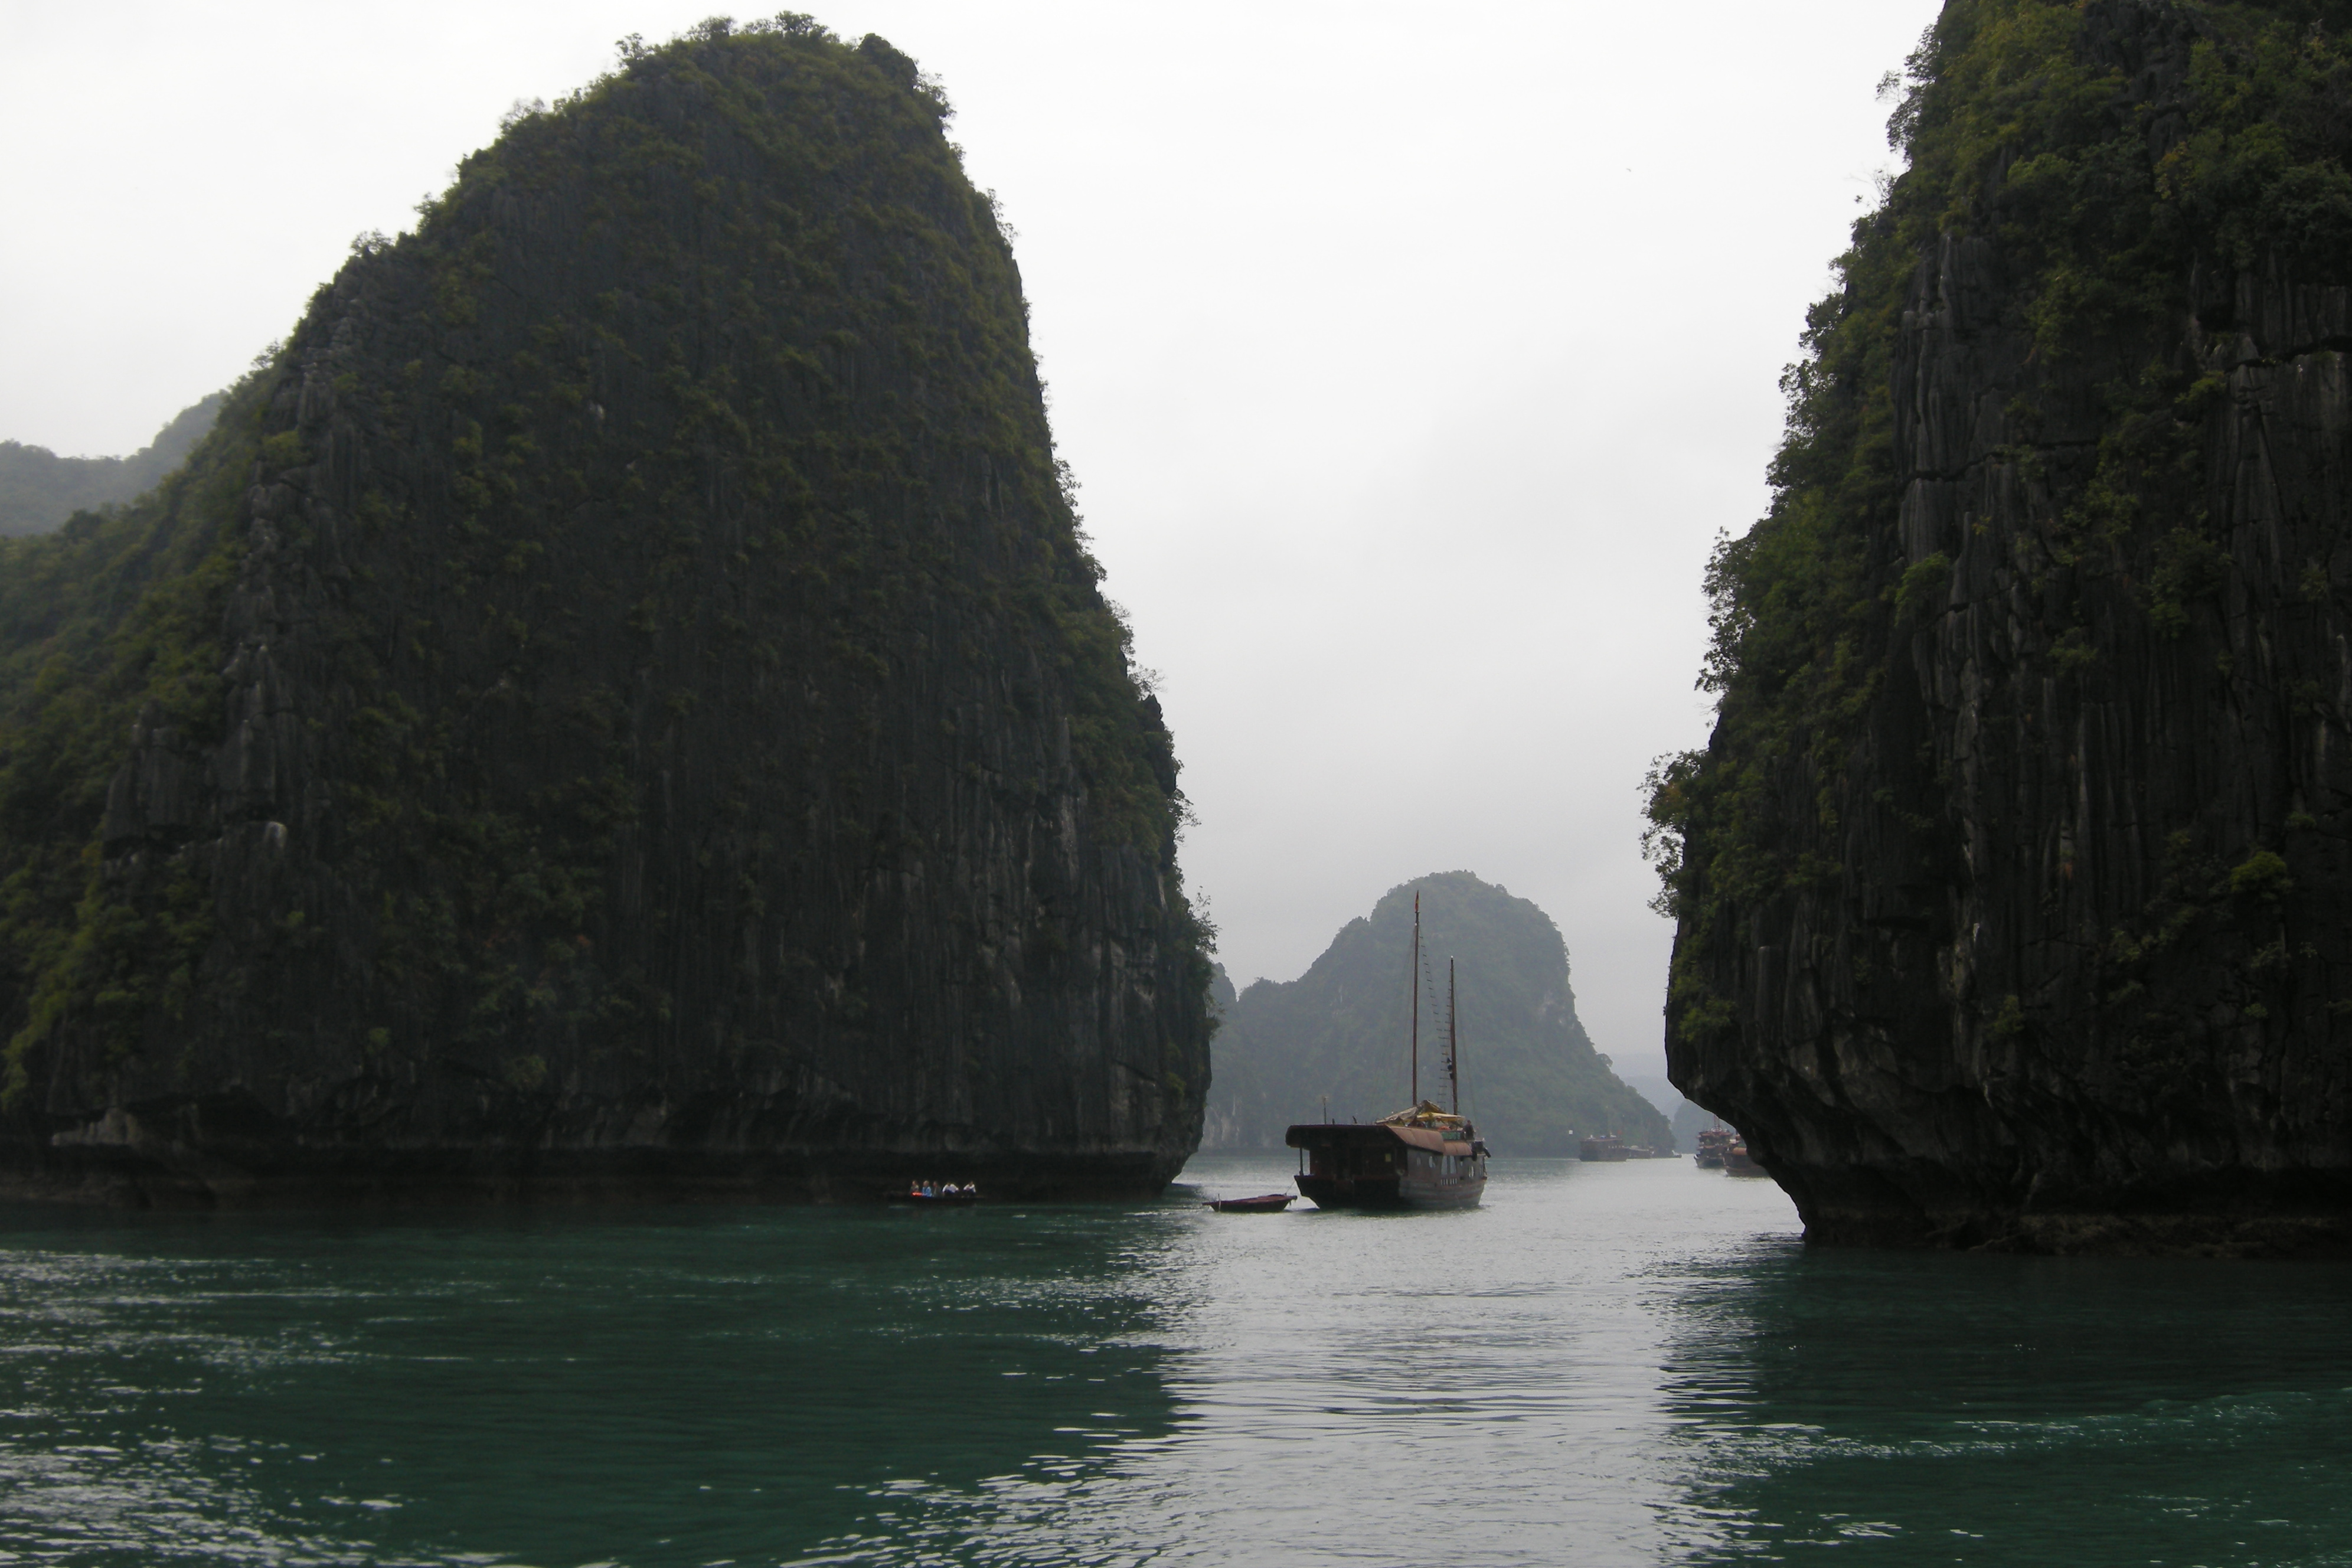
user: text: Màu nước biển trong hình chủ yếu là màu gì?
assistant: text: Xanh lục đậm

user: text: Trong hình có bao nhiêu chiếc thuyền đang di chuyển được nhìn thấy rõ ràng ở tiền cảnh?
assistant: text: Hai chiếc

user: text: Ngoài vai trò là phương tiện di chuyển, chiếc thuyền buồm gỗ lớn ở giữa hình còn mang ý nghĩa văn hóa hay du lịch đặc trưng nào ở khu vực này?
assistant: text: Nó tượng trưng cho phong cách du lịch truyền thống và là một phần không thể thiếu của trải nghiệm tham quan Vịnh Hạ Long, thường dùng cho các tour du thuyền qua đêm hoặc tham quan trong ngày.

user: text: Trong hình, chiếc thuyền lớn ở giữa đang ở vị trí như thế nào so với hai vách đá vôi khổng lồ và chiếc thuyền nhỏ đang chở người?
assistant: text: Chiếc thuyền lớn đang di chuyển ở giữa khe hẹp được tạo thành bởi hai vách đá vôi khổng lồ hai bên, còn chiếc thuyền nhỏ đang chở người thì ở phía trước và gần vách đá bên trái hơn so với thuyền lớn.